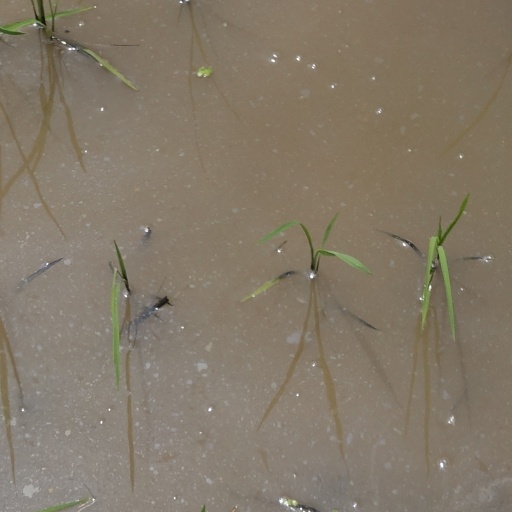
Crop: rice